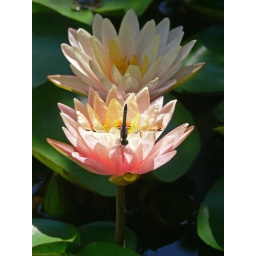
A blue dragonfly perched on a pink waterlily with another waterlily and green lily pads in the background.